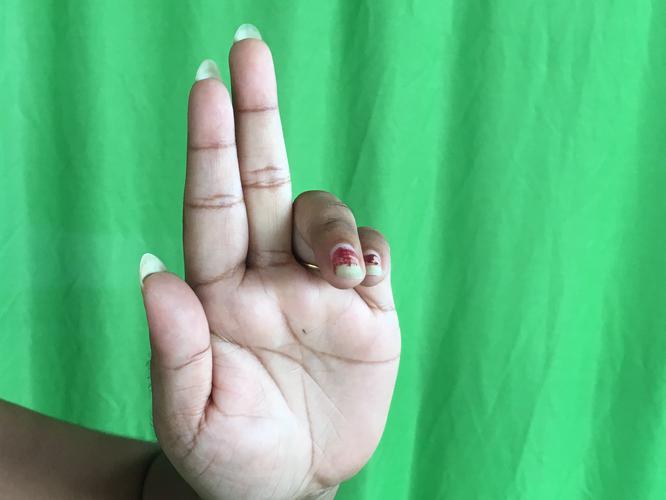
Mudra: Ardhapathaka
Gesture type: single_hand